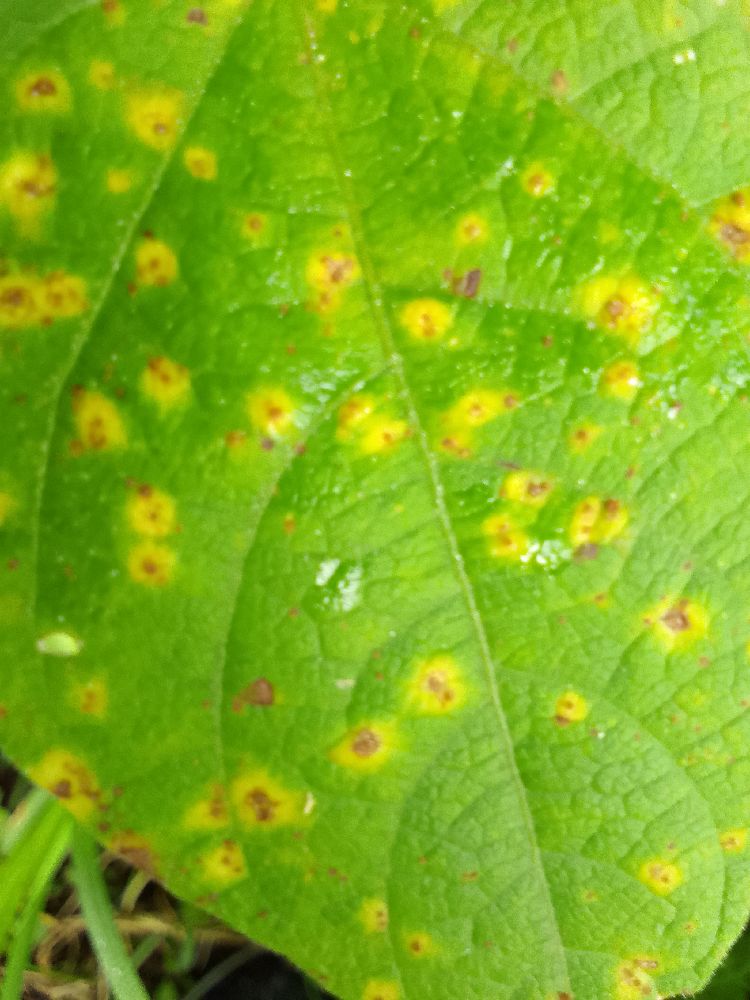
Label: rust